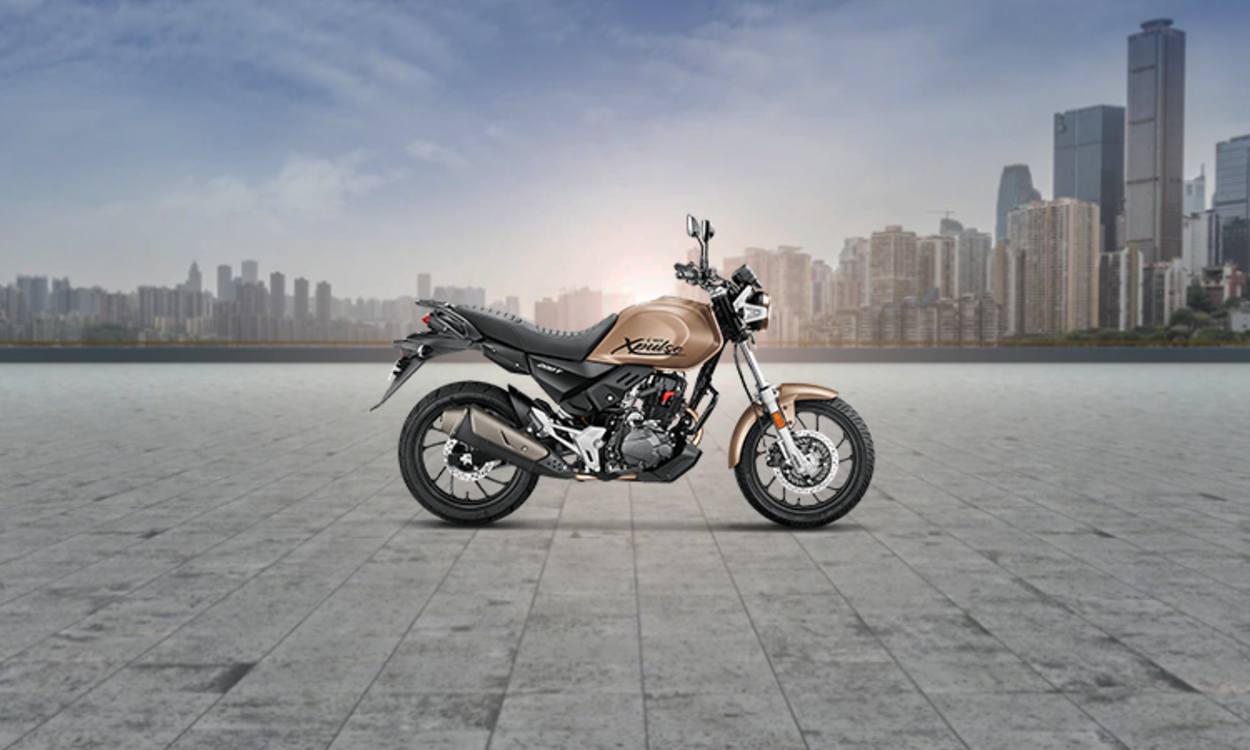
Vehicle type: Motorcycles